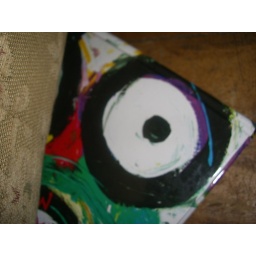
The cover of the 'Mighty book of Boosh' under the chair so my Grandpa dosn't take it.